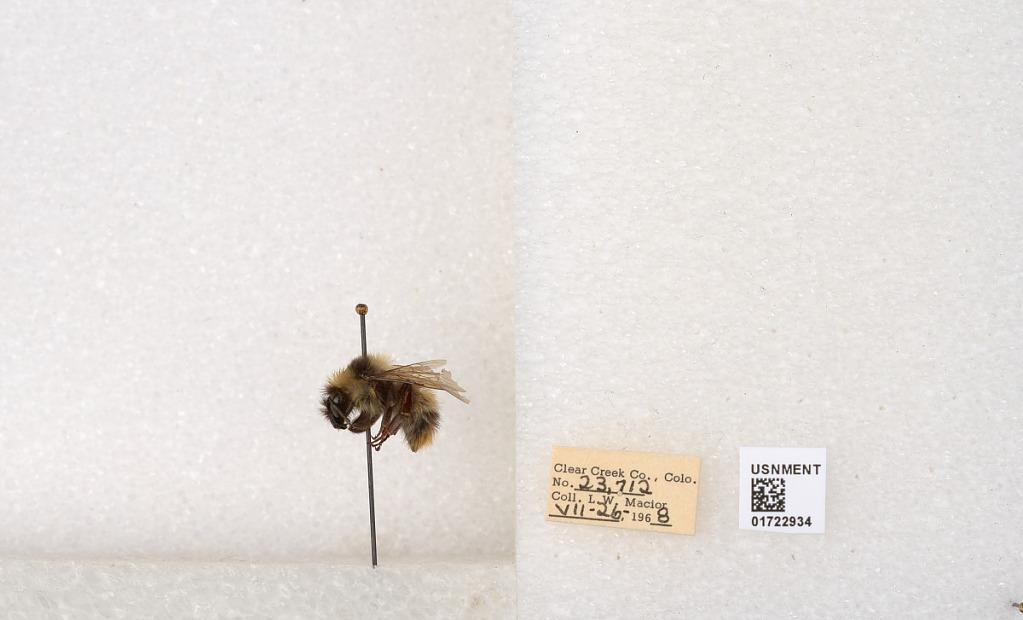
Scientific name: Bombus kirbyellus
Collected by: L. Macior
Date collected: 1968-7-26
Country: United States
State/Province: Colorado
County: Clear Creek
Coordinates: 39.6891, -105.644